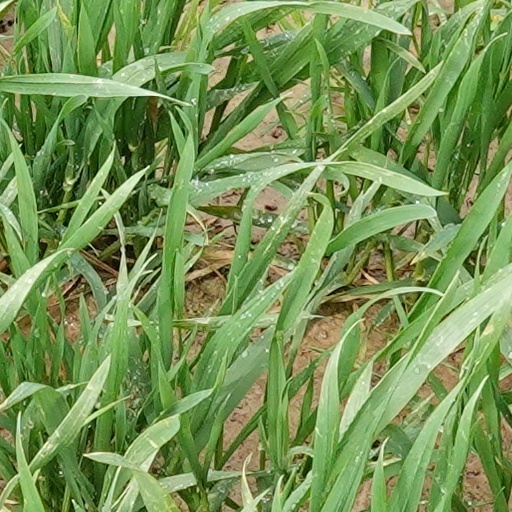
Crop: wheat